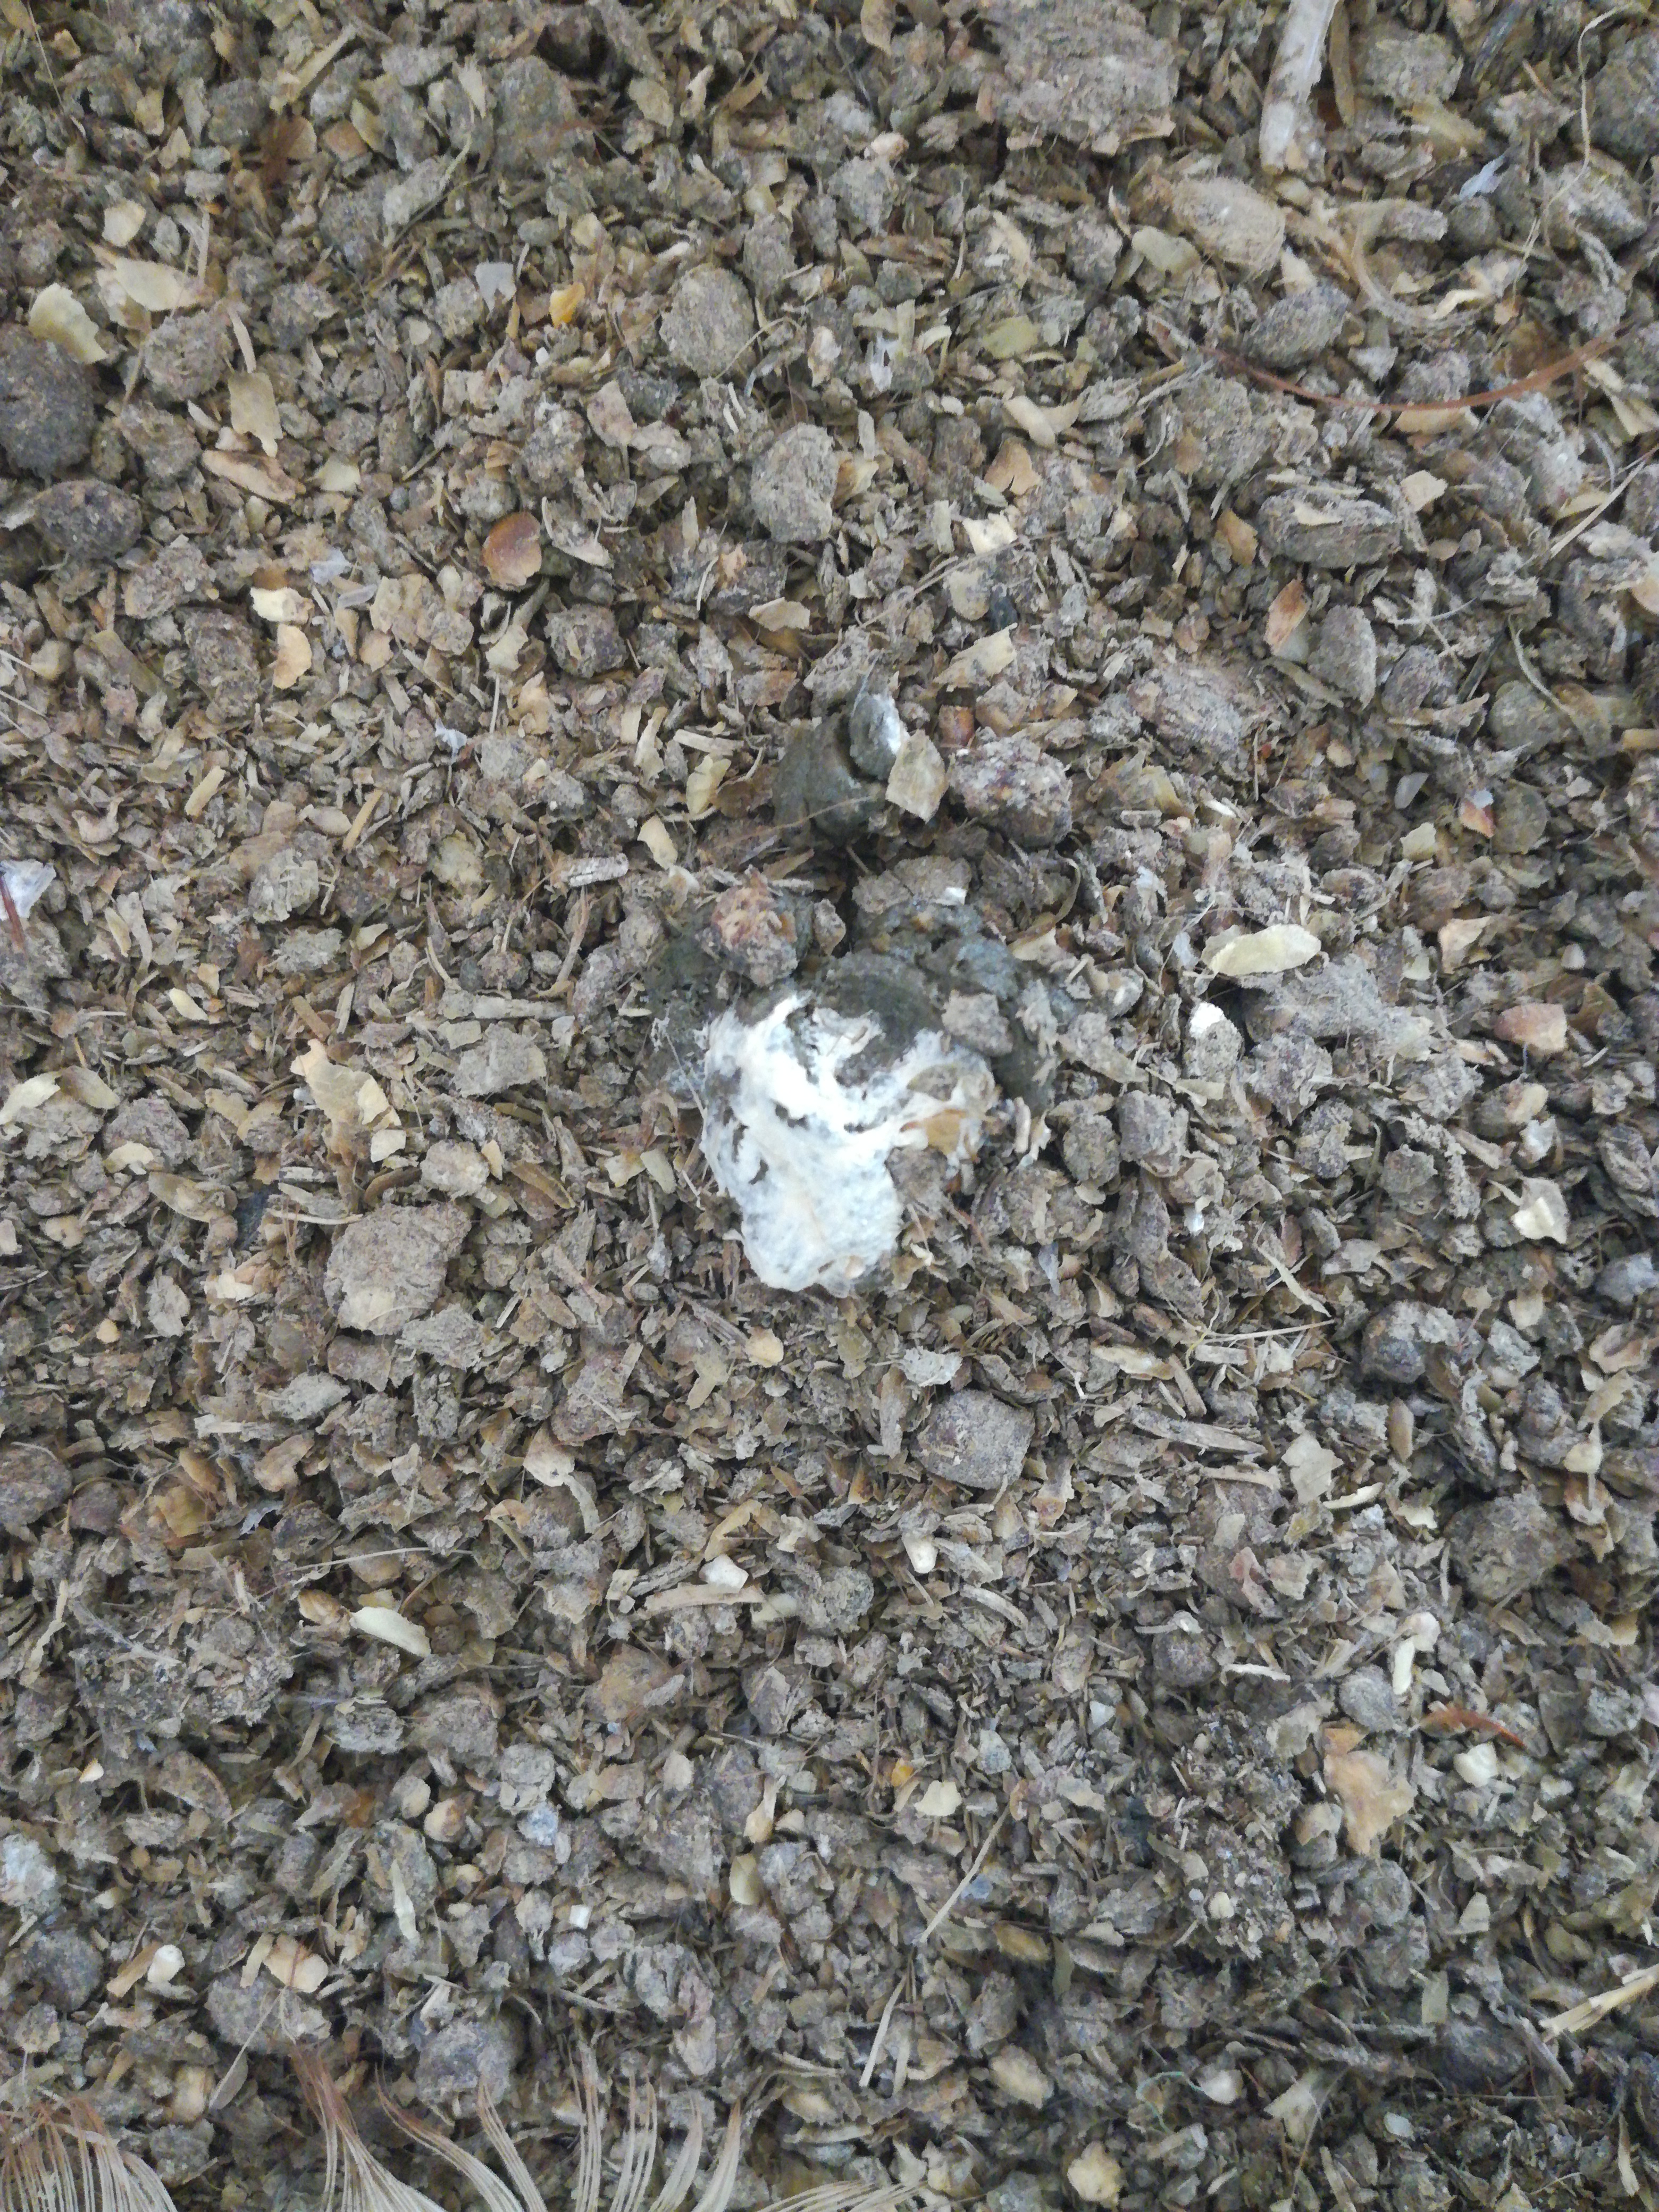
PCR-confirmed diagnosis: Healthy